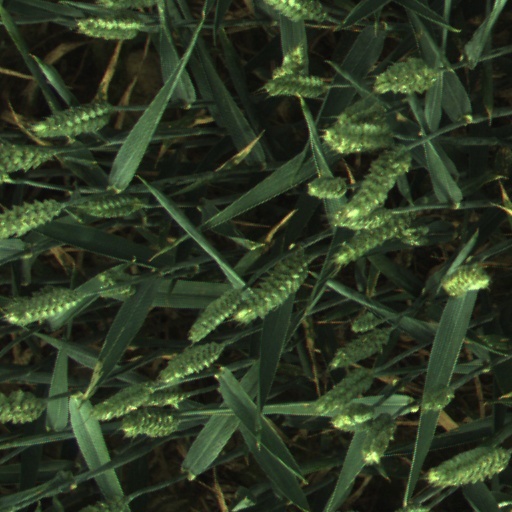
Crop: wheat